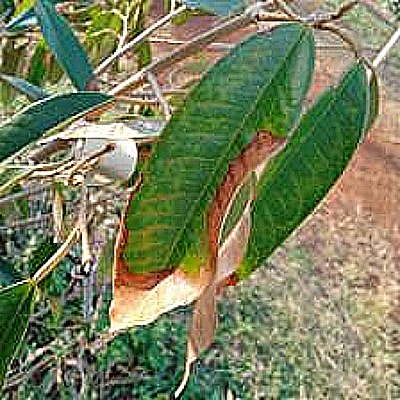
Label: Leaf_Blight